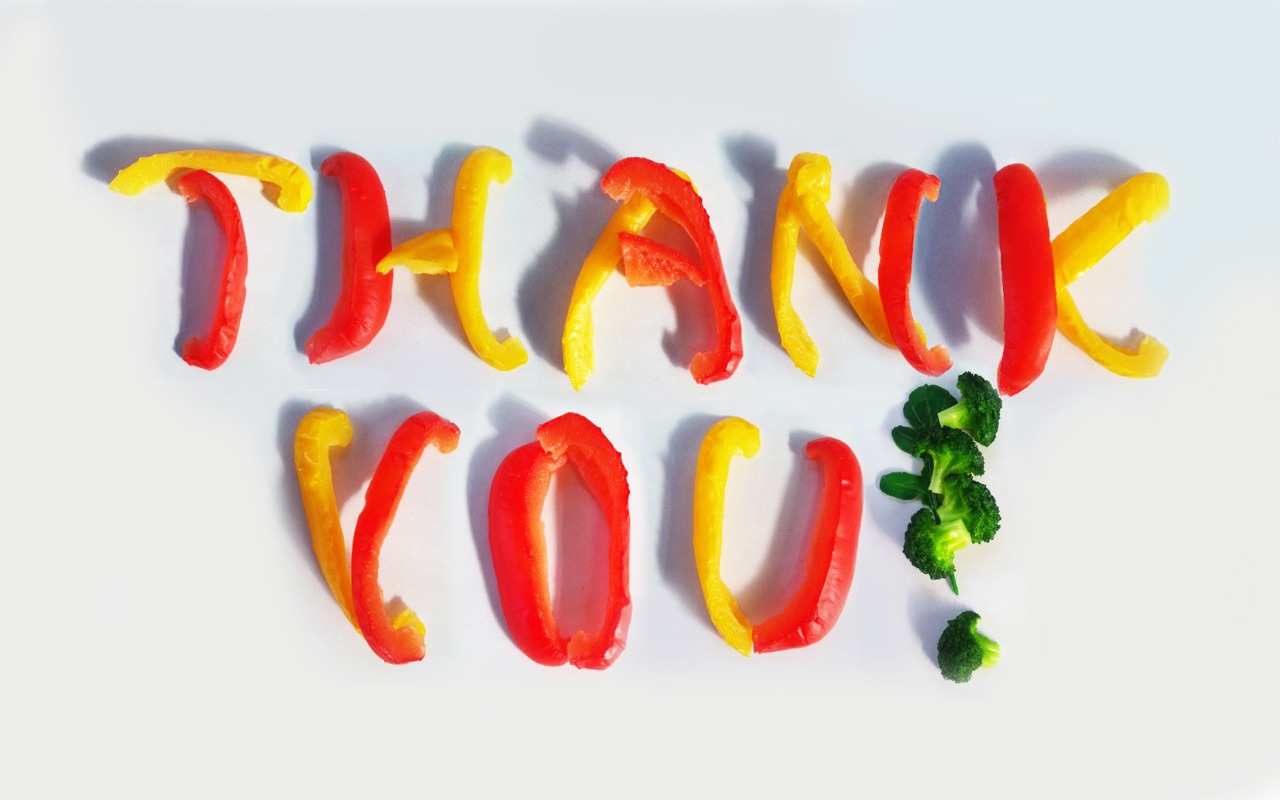
number, food, red, produce, yellow, broccoli, font, message, you, organ, paprika, thanks, gummi candy, bell peppers and chili peppers, thank